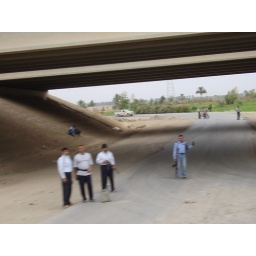
Iraqi Police standing guard under the highway